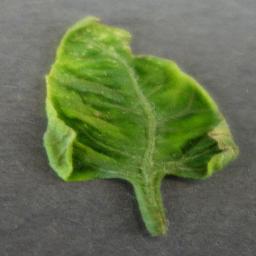
Label: Tomato___Tomato_Yellow_Leaf_Curl_Virus